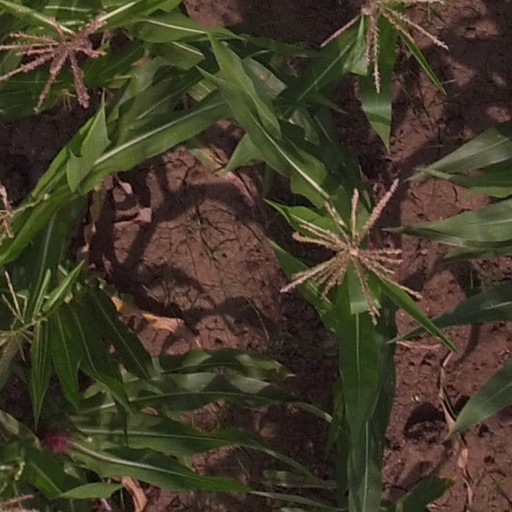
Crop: maize; corn